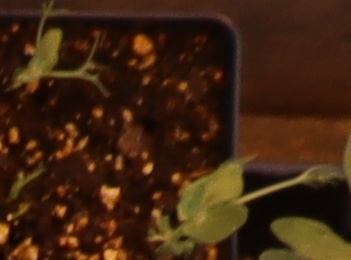
Label: Field Pea